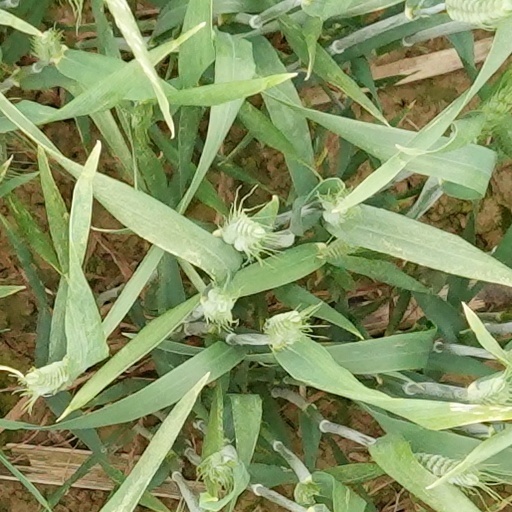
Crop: wheat